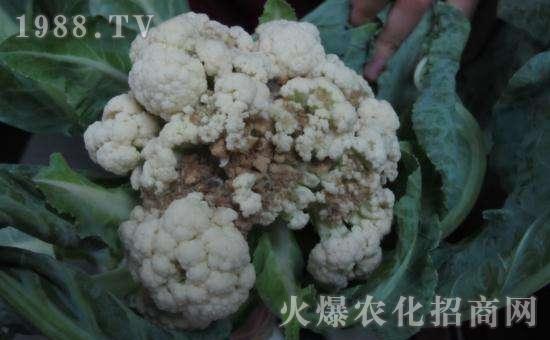
Plant: Cauliflower
Disease: cauliflower alternaria leaf spot